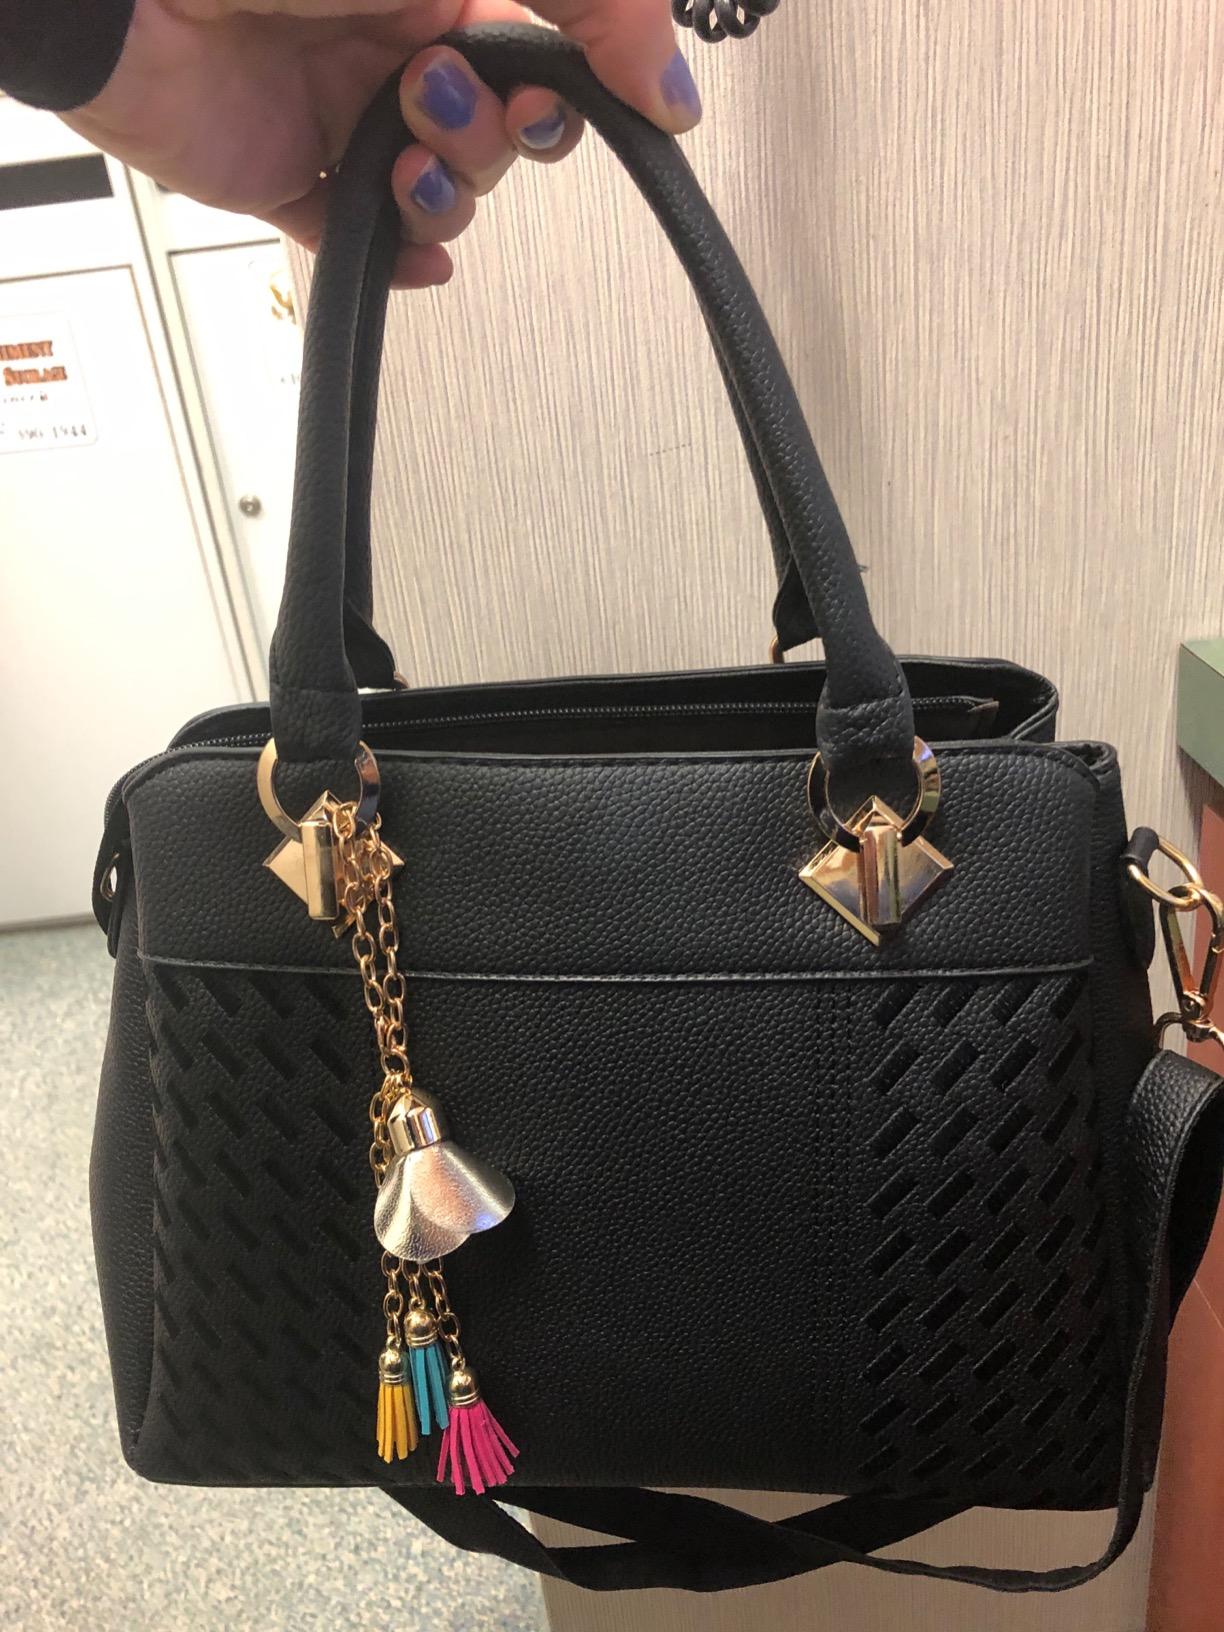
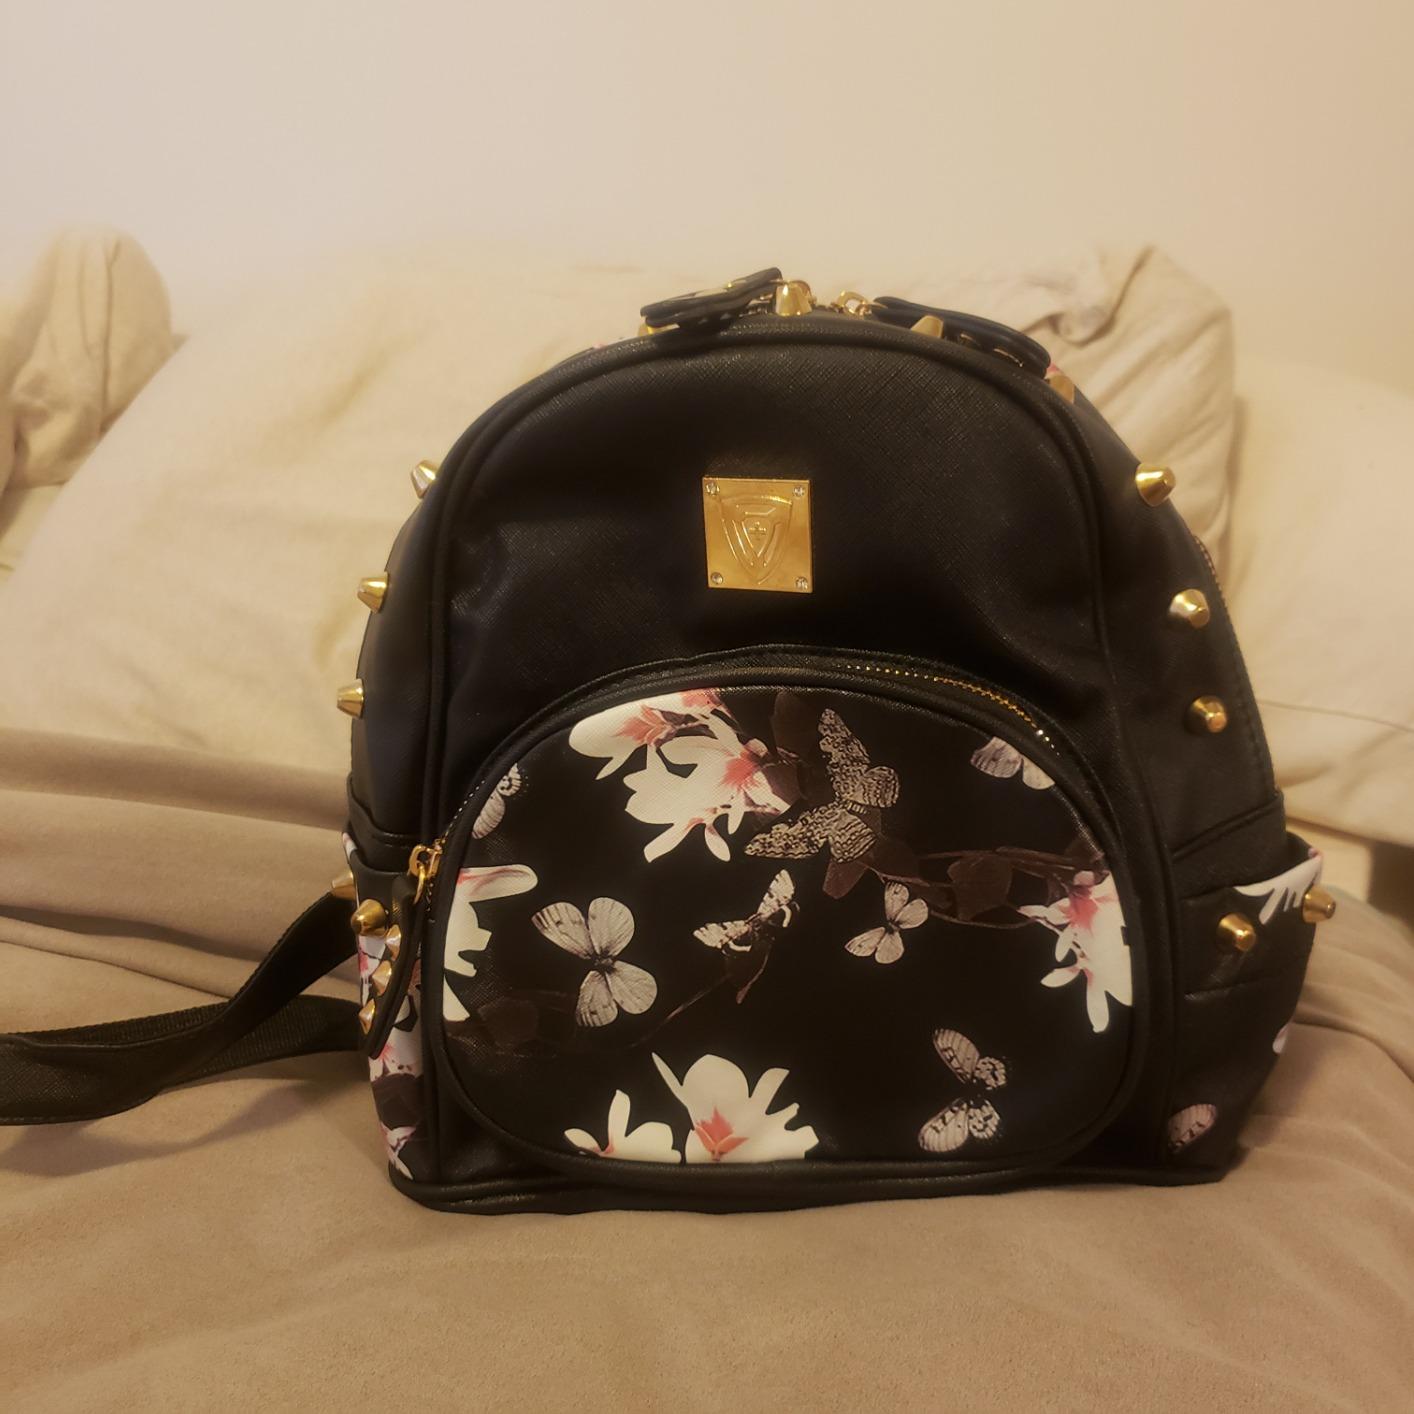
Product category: accessories_handbag
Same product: no